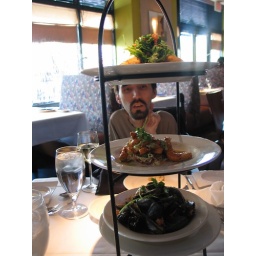
The tower appetizer plate with Jeff in awe in the background.